Les Holden

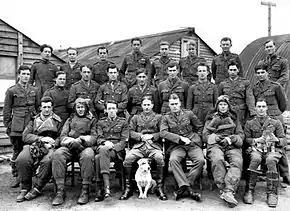
Portrait of twenty-four men in military uniforms and flying suits, with a dog sitting in foreground and a cat on one man's lap

Holden claimed his first aerial victory while No. 2 Squadron was still flying DH.5s, before it began converting to Royal Aircraft Factory S.E.5s in December 1917. On 18 February 1918, he shared in one of the unit's first two victories in the S.E.5, helping send an Albatros down in a spin. He claimed another three aircraft shot down over the following month, giving him a total of five victories. At least one of these took place during the German spring offensive, on 22 March, when all available Allied aircraft were thrown into battle to stem the German advance.